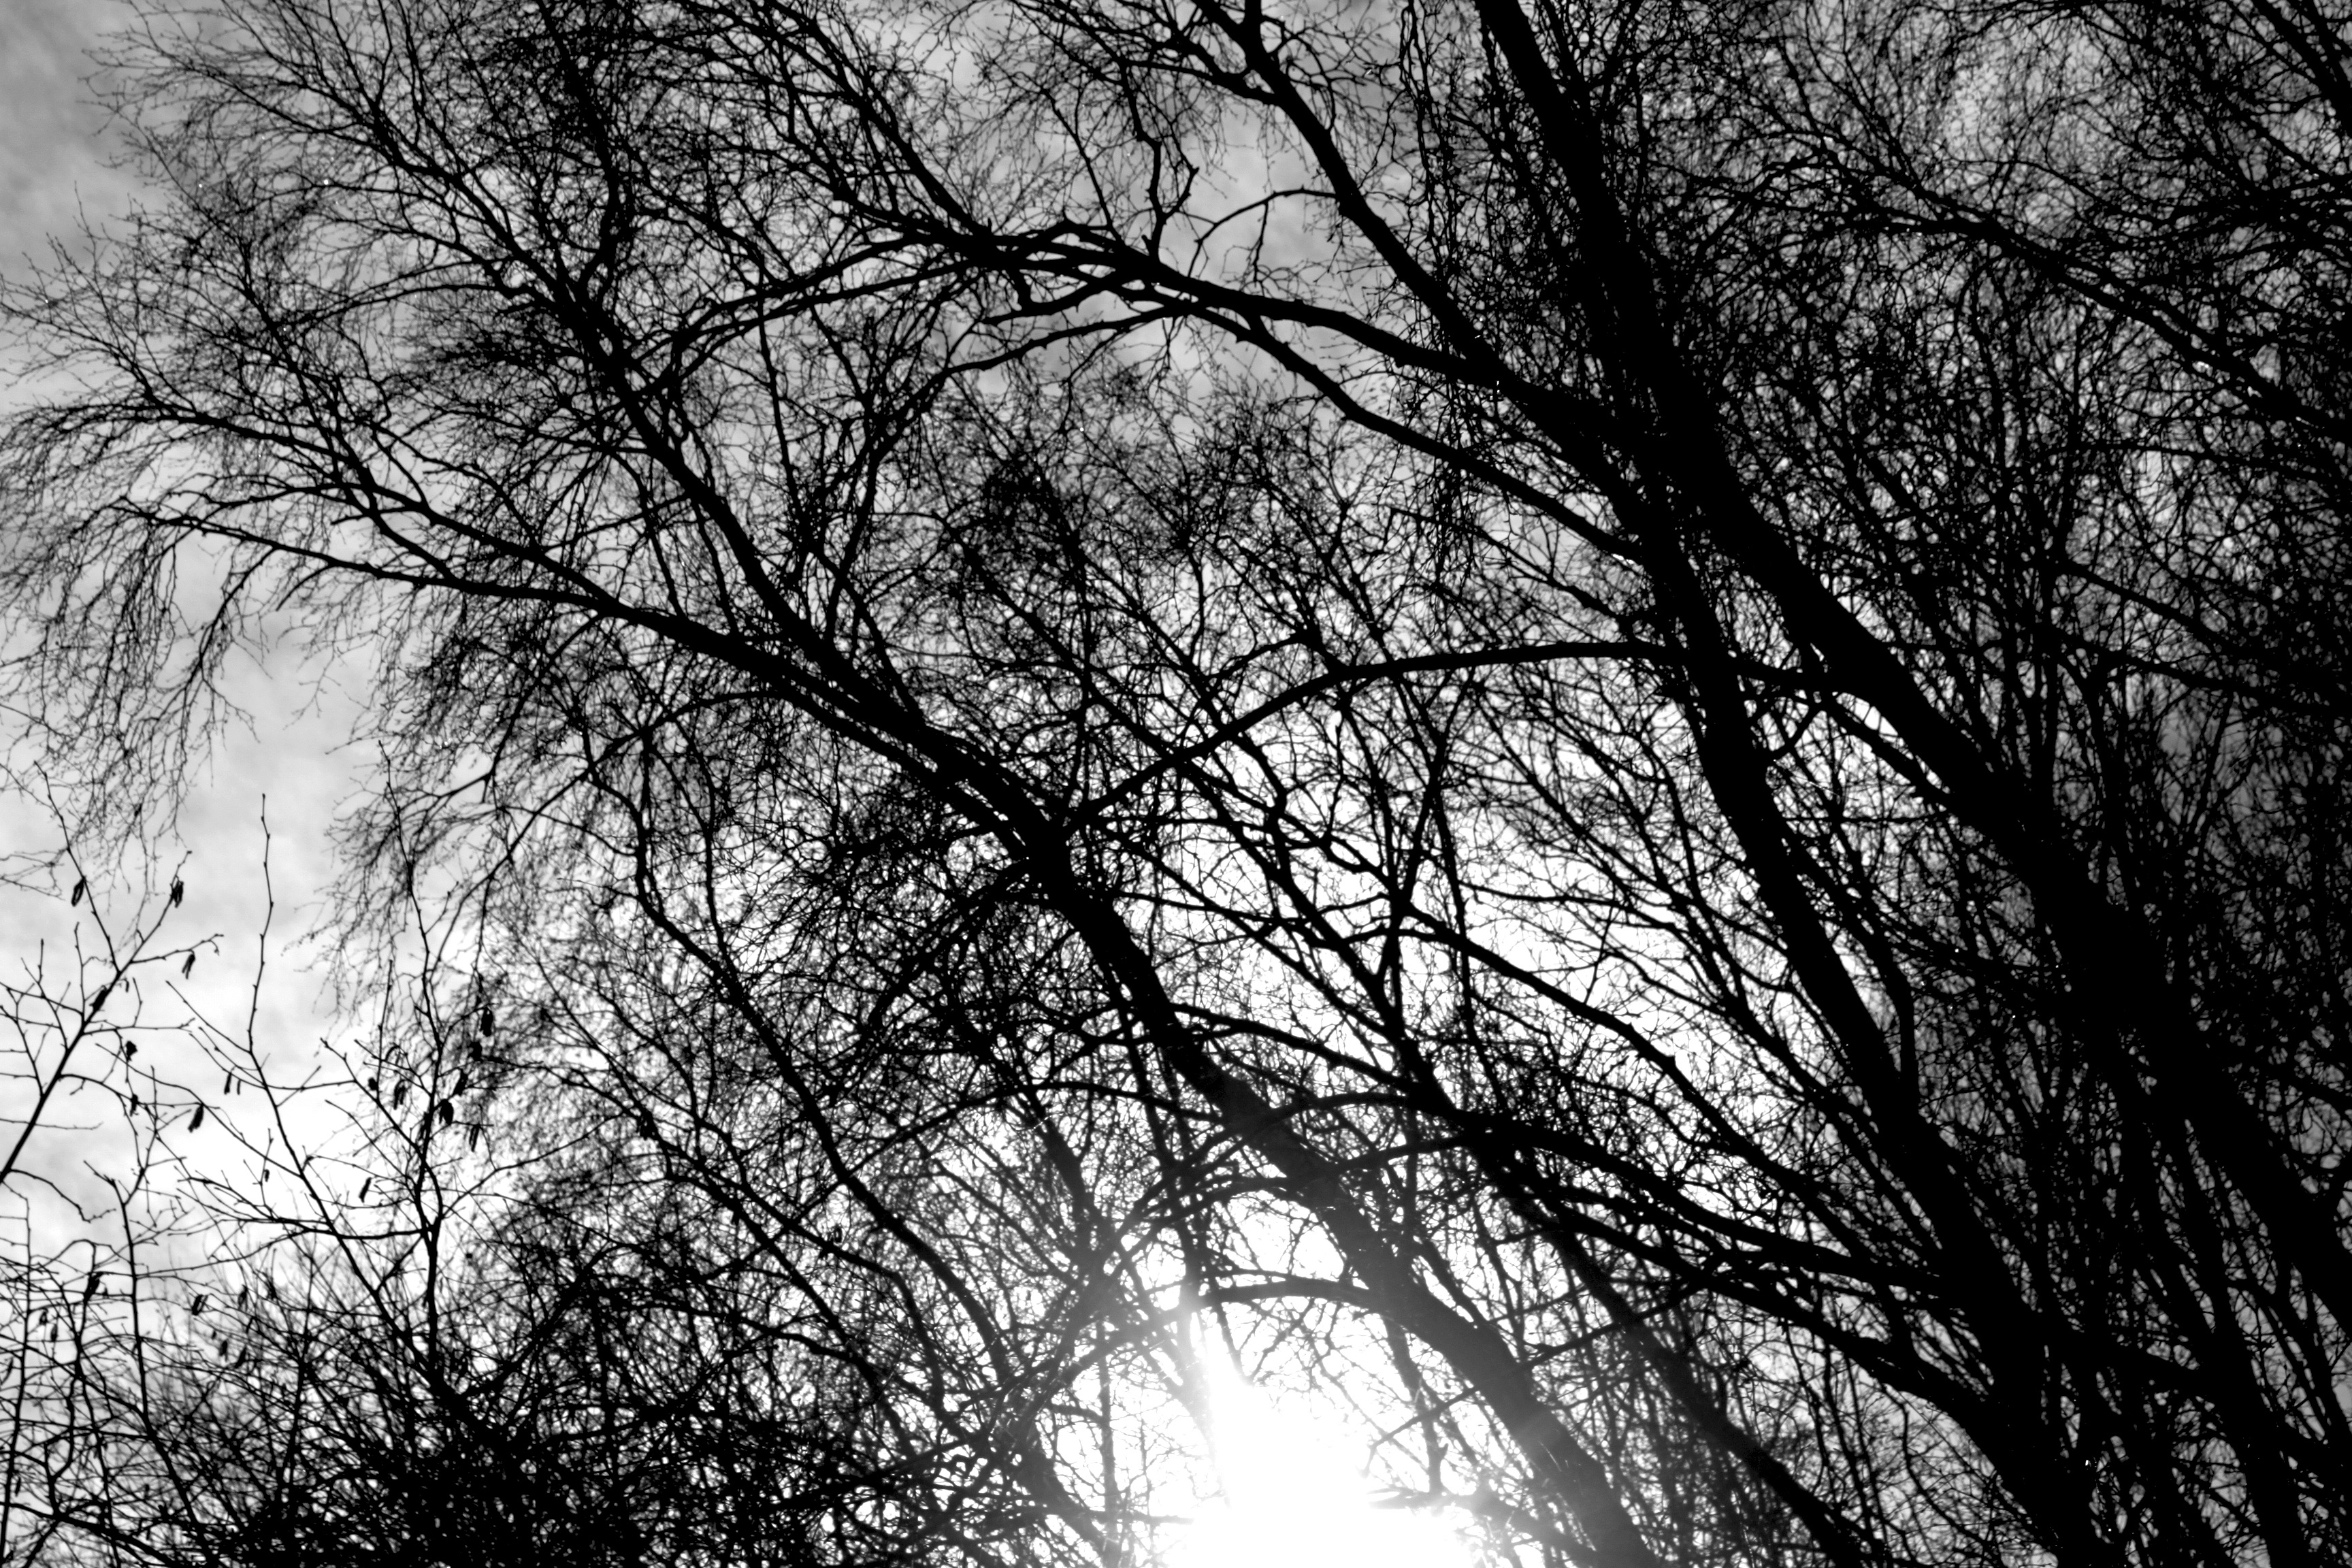
tree, nature, forest, grass, outdoor, branch, cold, winter, black and white, plant, sky, mist, sunlight, morning, leaf, darkness, monochrome, season, black white, trees, woodland, monochrome photography, atmospheric phenomenon, woody plant